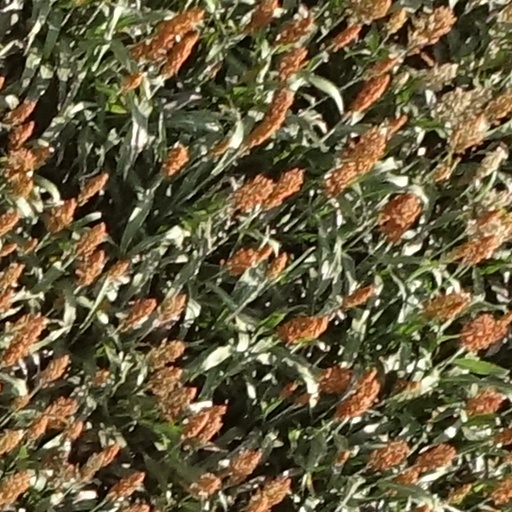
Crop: sorghum